Ester Claesson

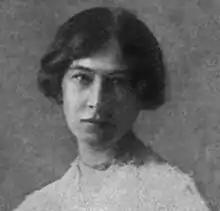
Ester Claesson in 1907

Ester Laura Matilda Claesson (7 June 1884 – 12 November 1931) was a Swedish landscaping pioneer and is considered the first female landscape architect in Sweden.